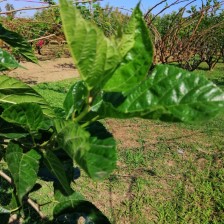
Variety: BlackOodTurkey